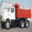
Label: truck